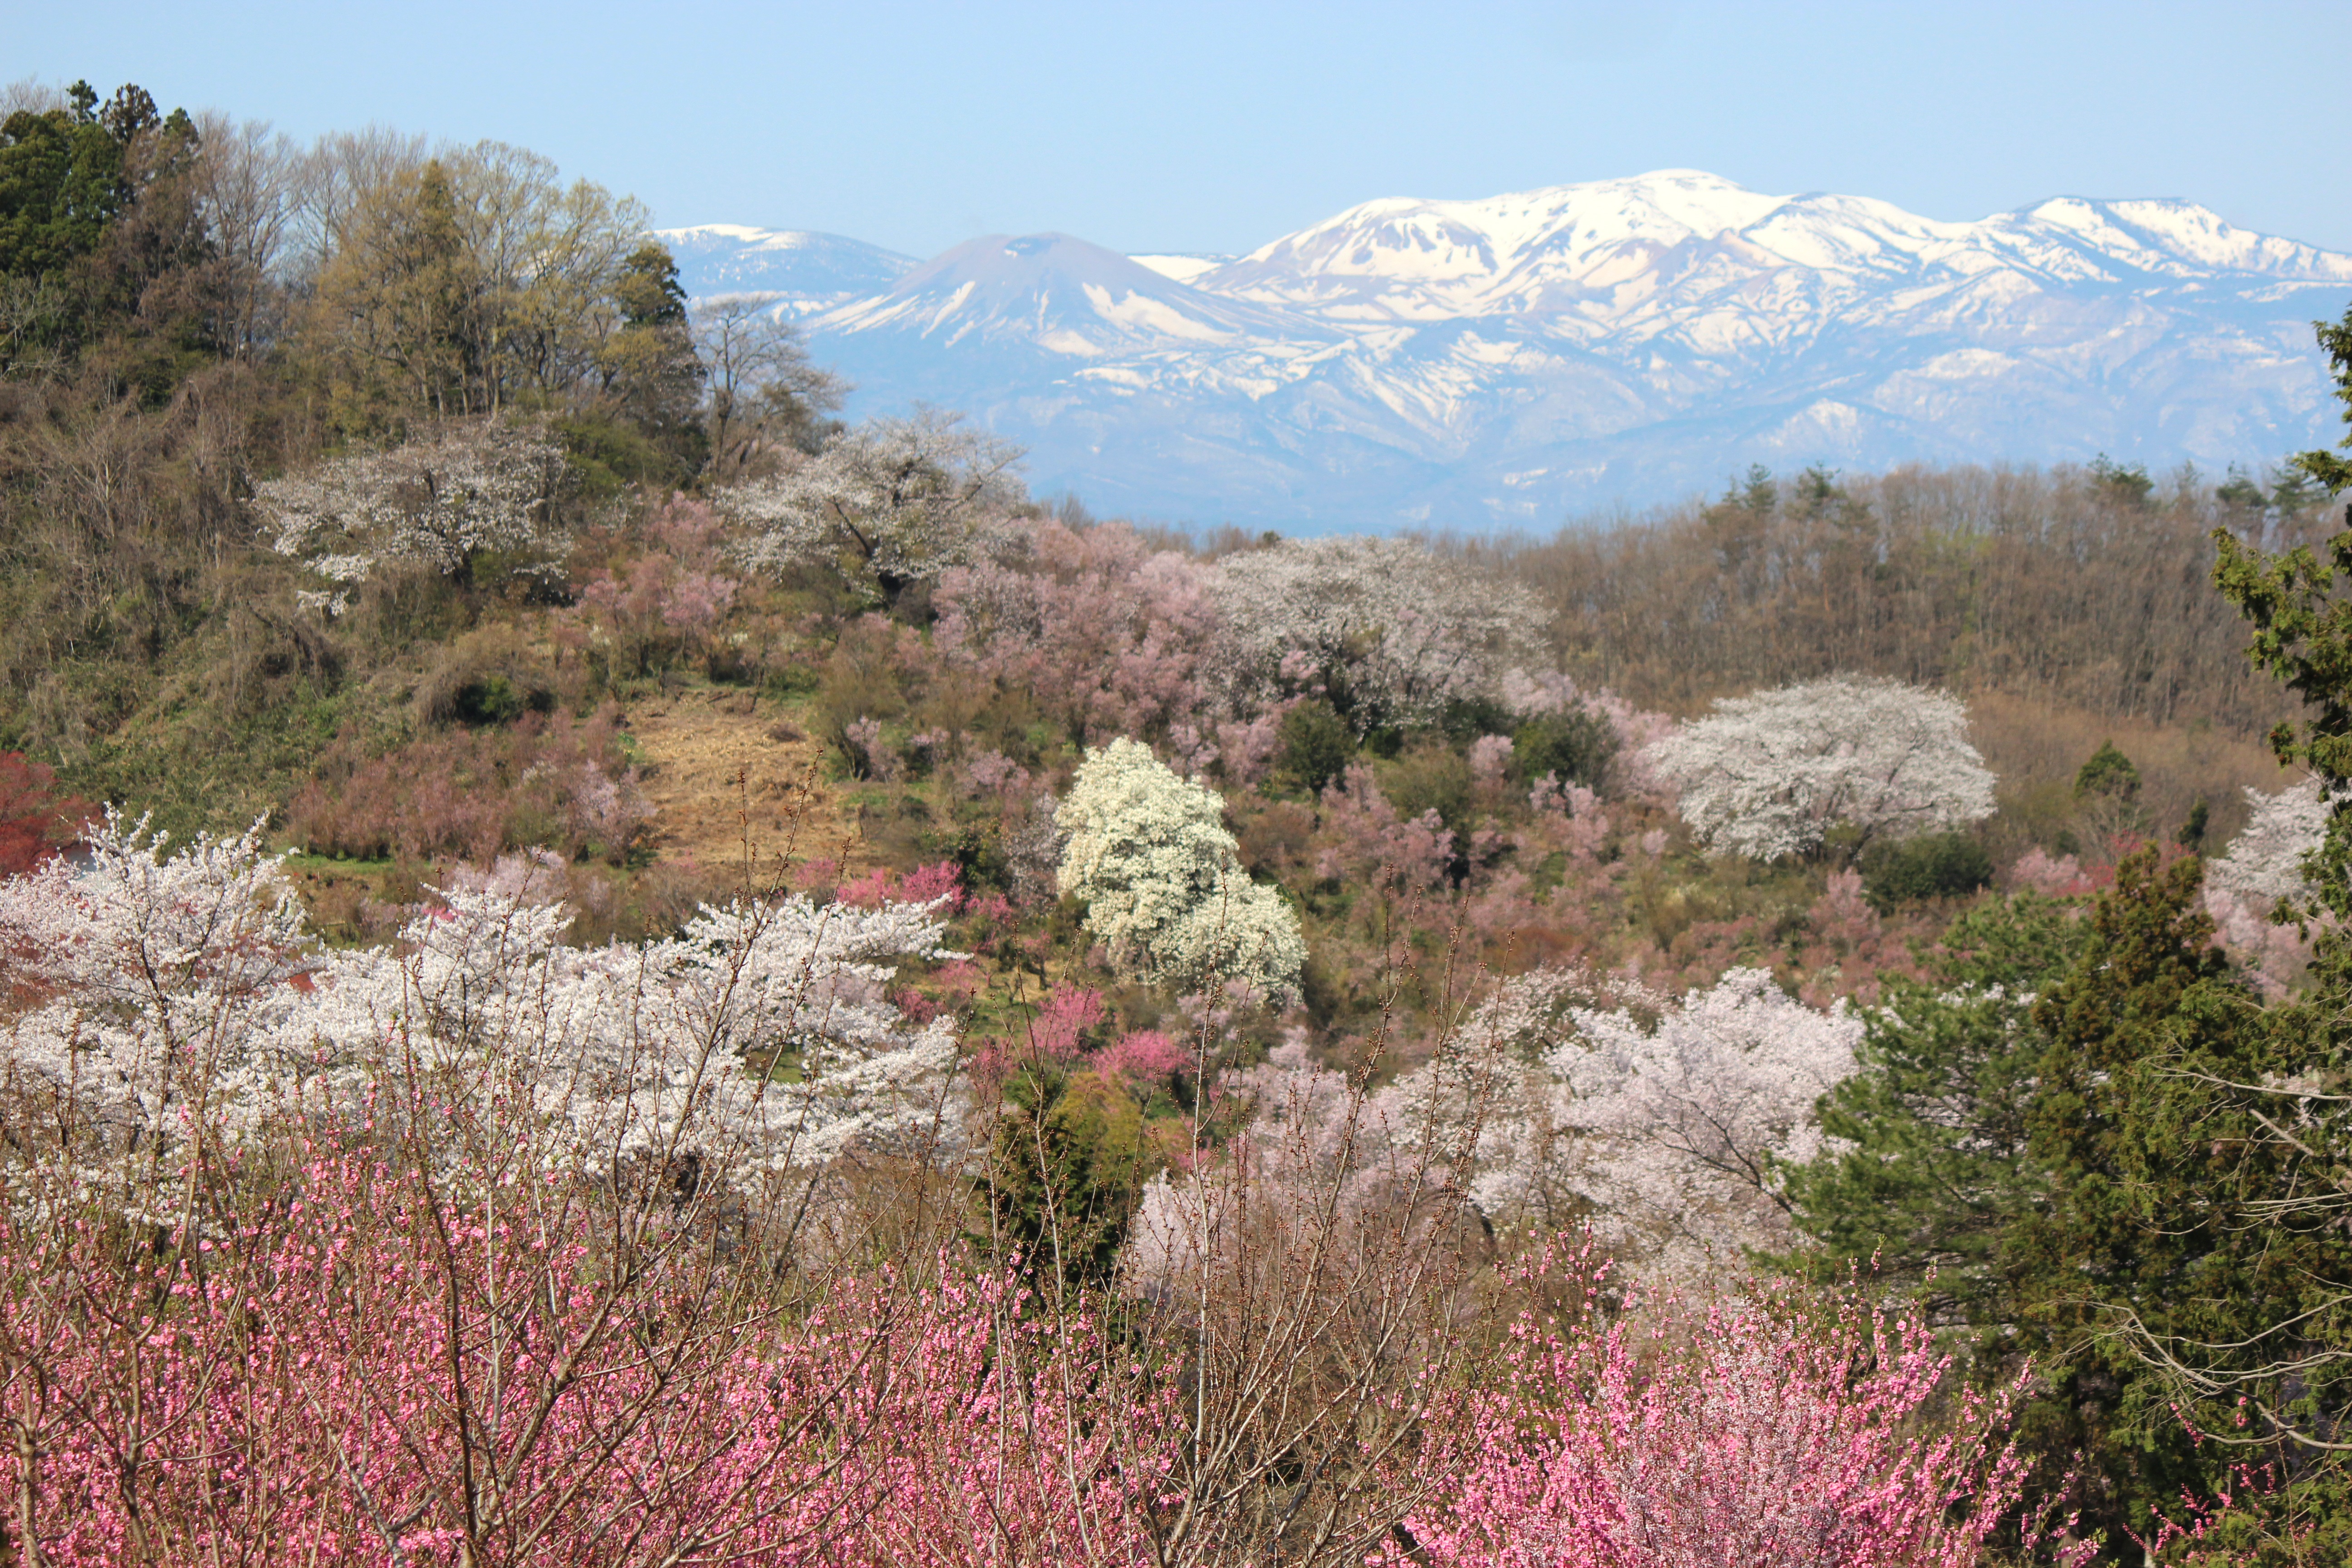
mountain, plant, trail, meadow, flower, valley, mountain range, flora, ridge, wildflower, vegetation, shrub, plateau, ecosystem, cherry, fukushima, mountainous landforms, cherry blossom viewing mountains, abe koichiro, watari, azumayama, snow rabbit